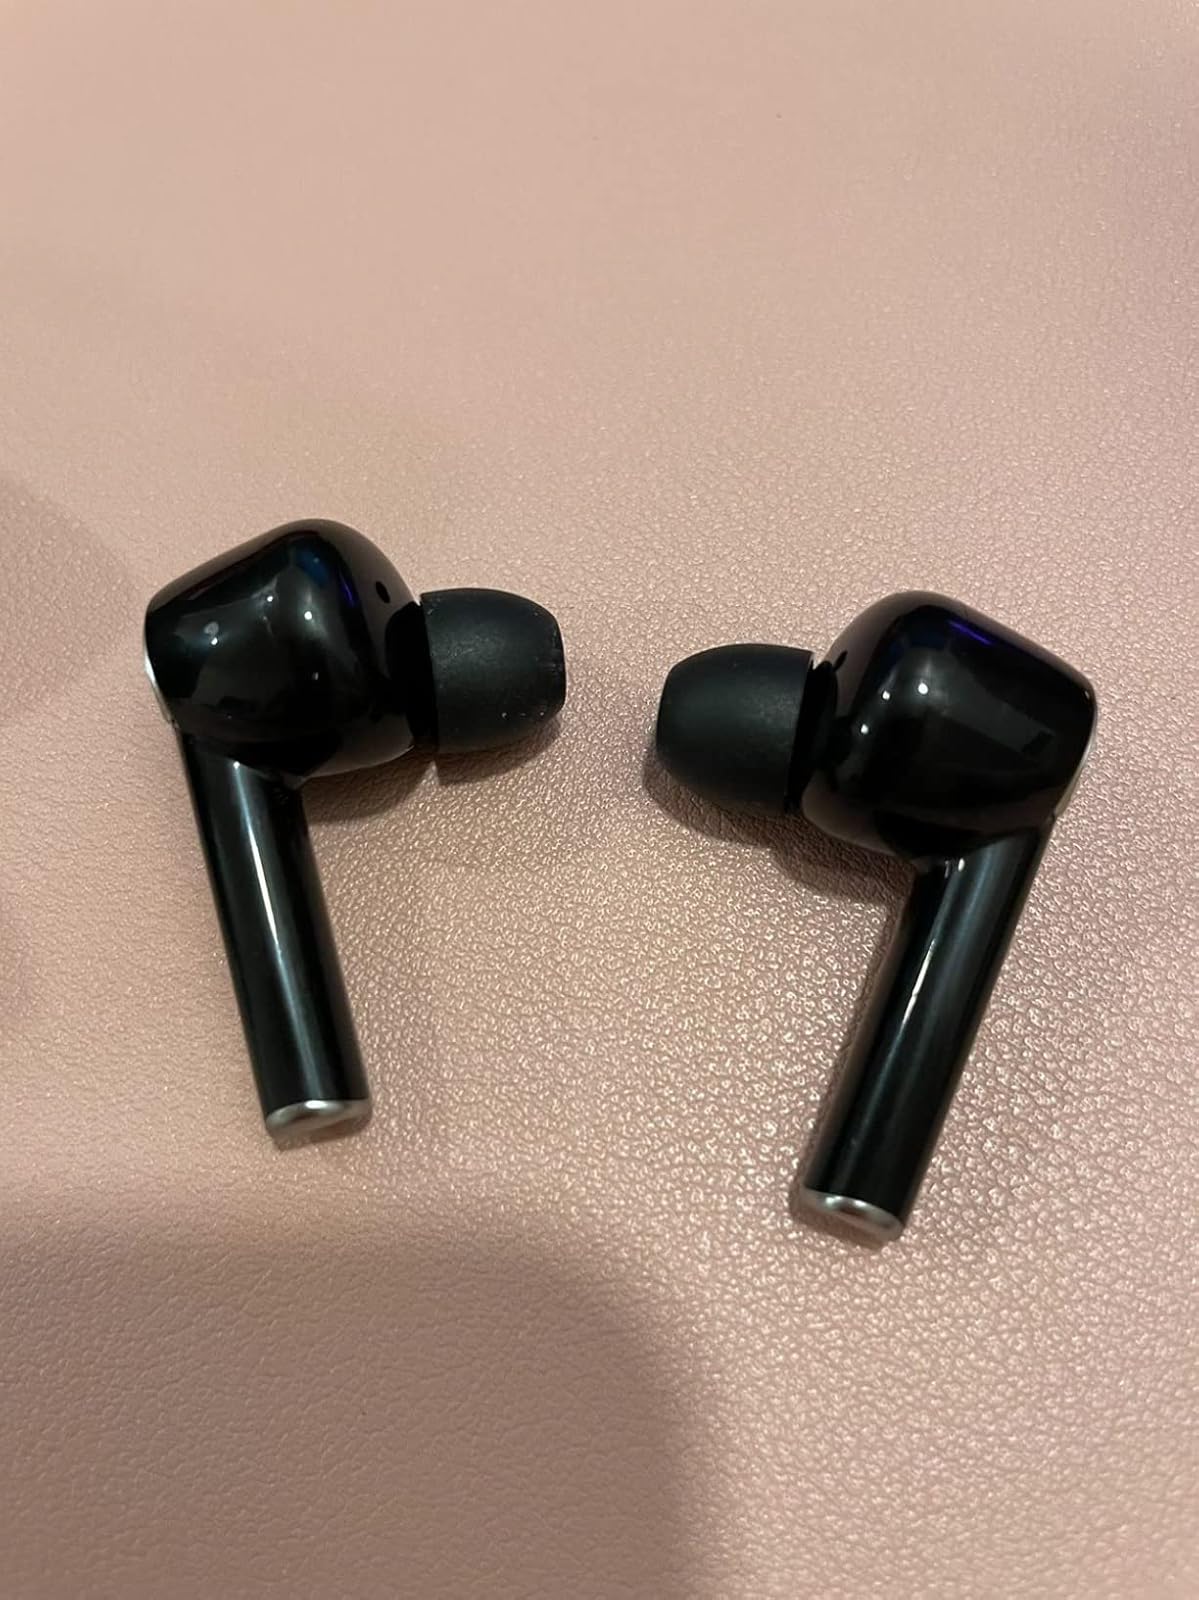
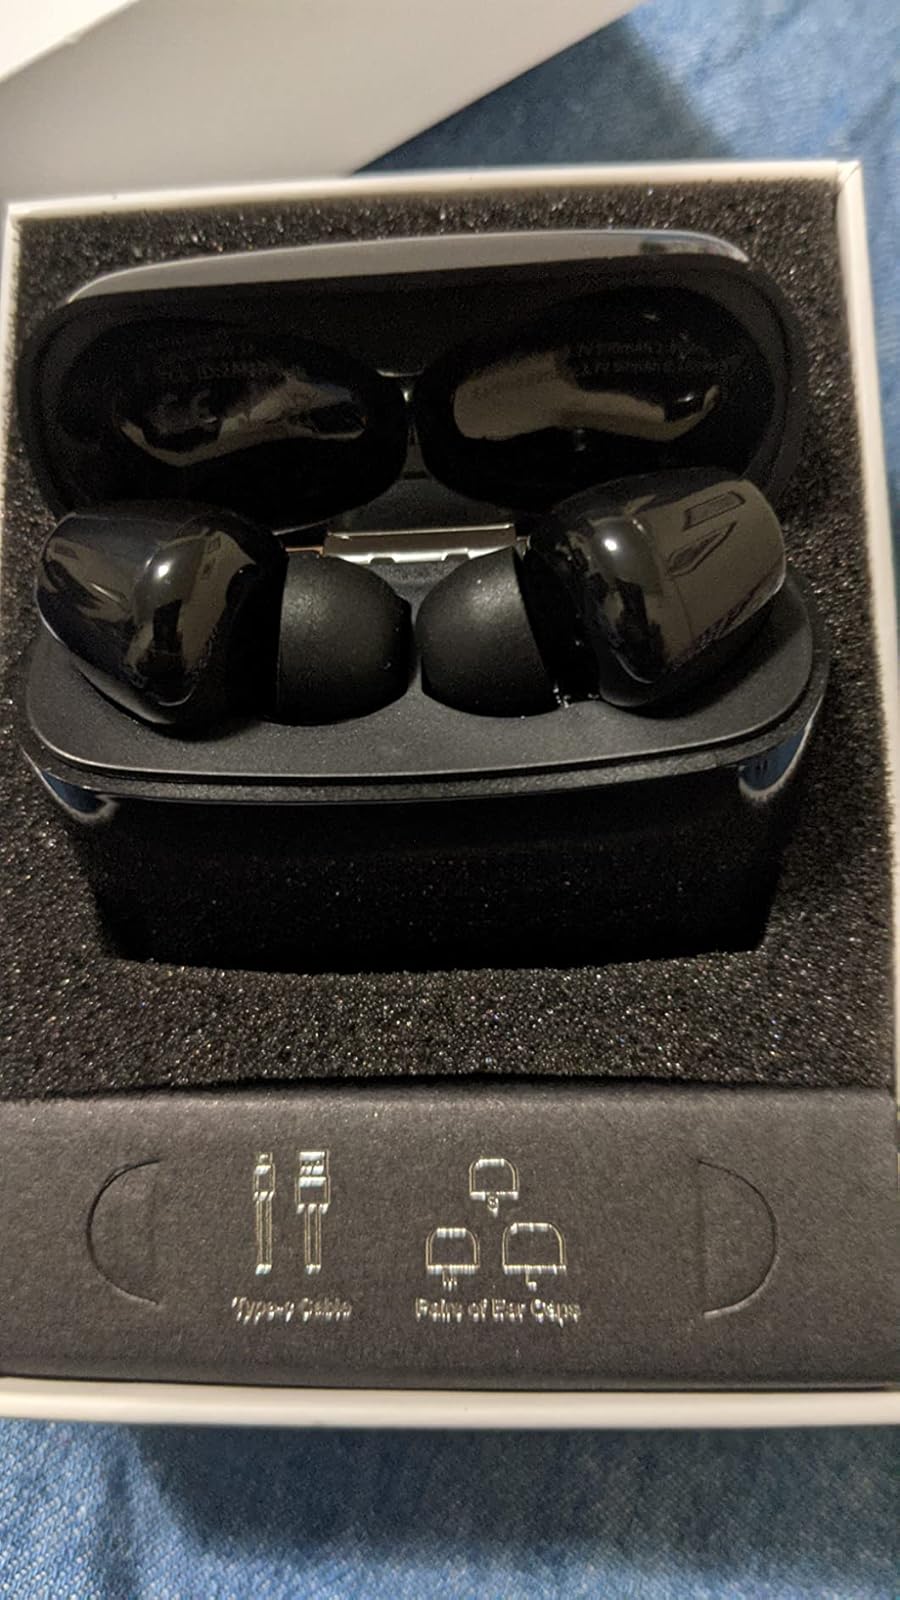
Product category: earbuds
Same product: yes